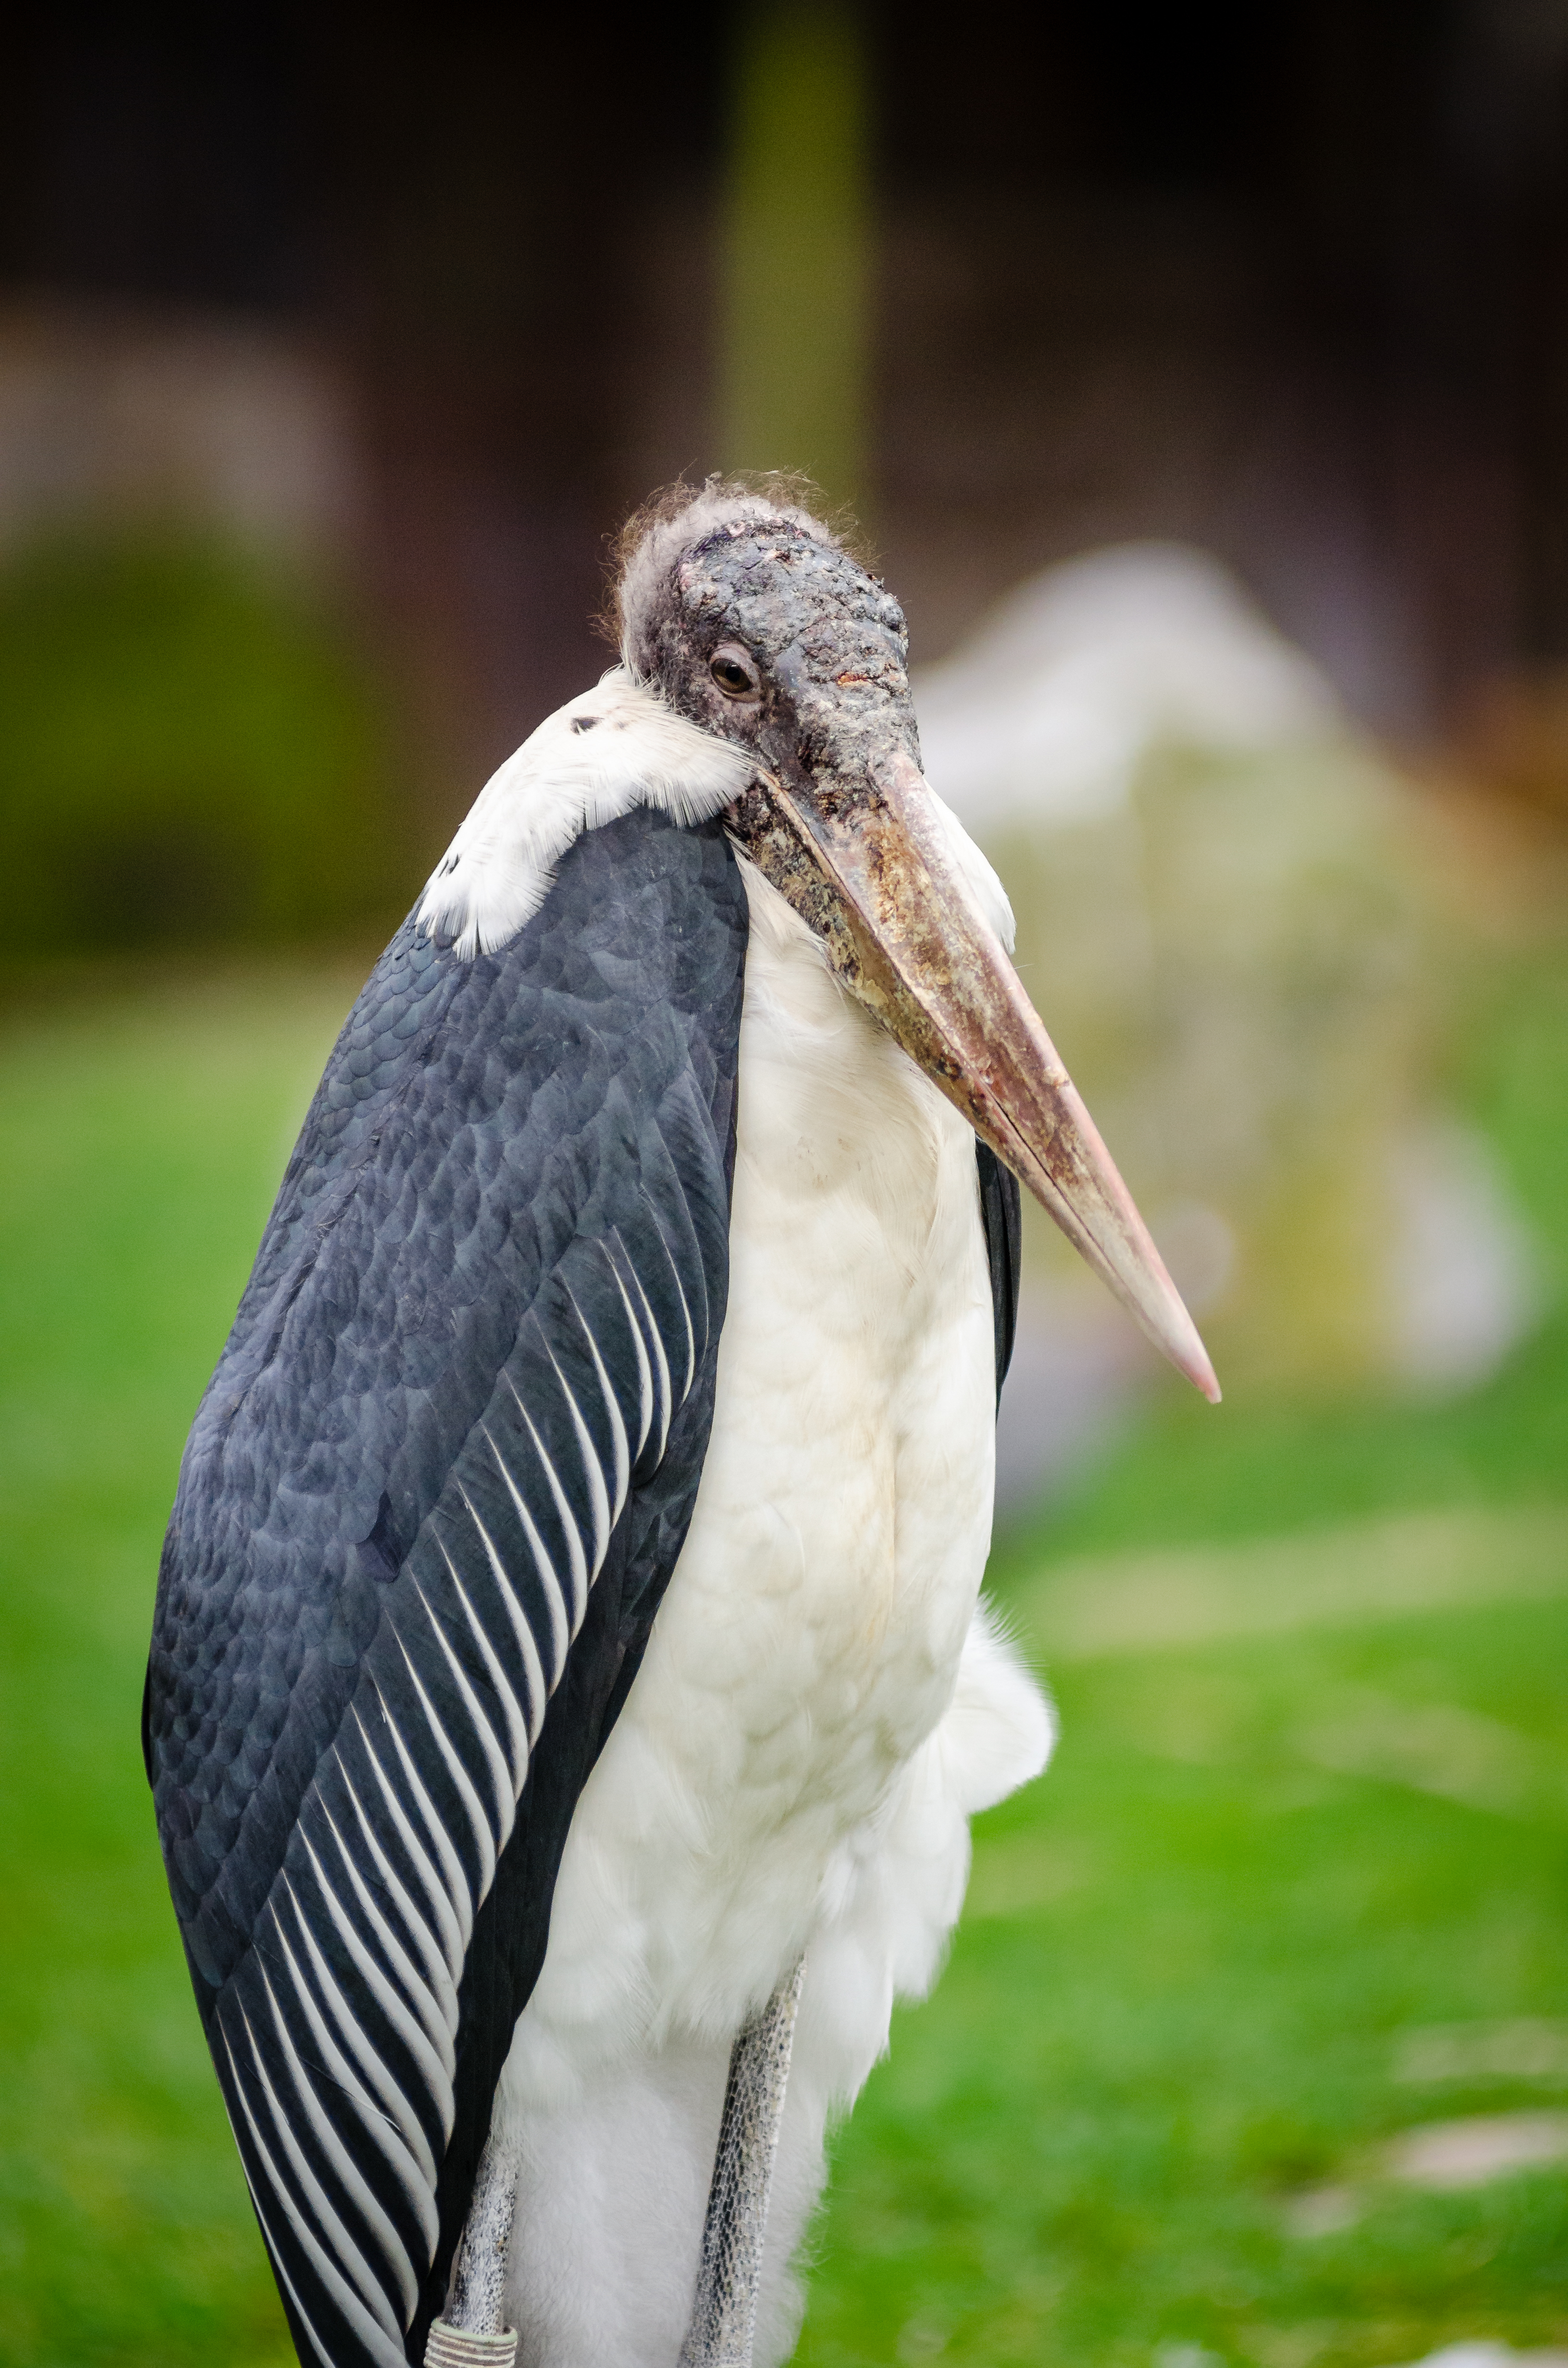
nature, bird, wing, animal, wildlife, wild, beak, feather, avian, fauna, stork, plumage, close up, outdoors, daylight, neck, vertebrate, ciconiiformes, marabou stork